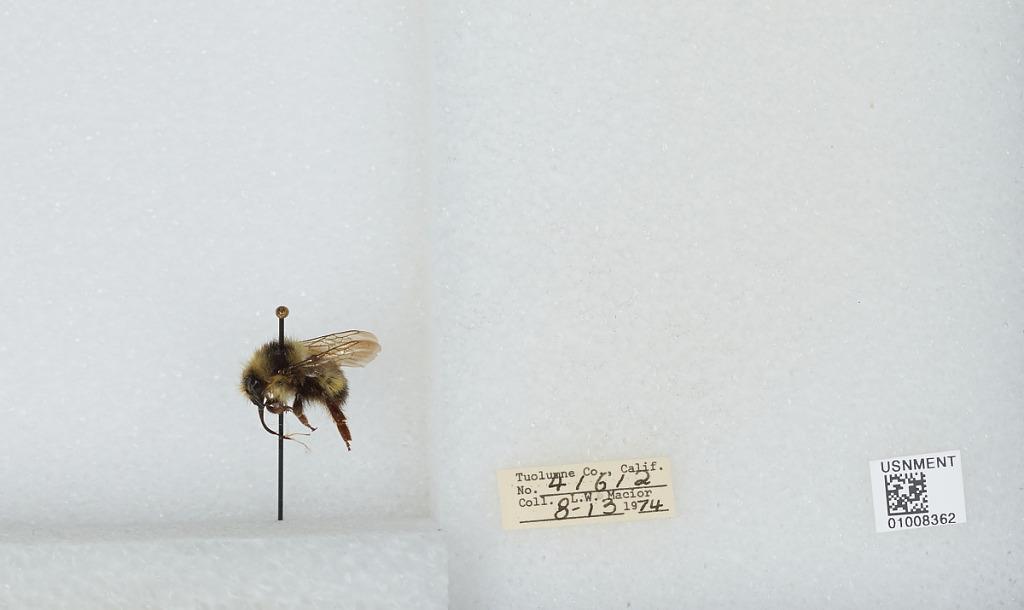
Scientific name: Bombus (Pyrobombus) flavifrons Cresson
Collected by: L. Macior
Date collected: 1974-8-13
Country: United States
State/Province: California
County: Tuolumne
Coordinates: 38.02, -119.94